Mure Station

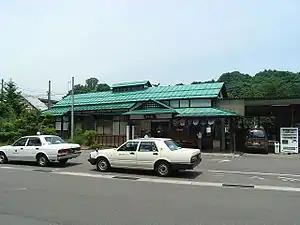
Mure Station in June 2009

is a railway station on the Kita-Shinano Line in Iizuna, Nagano, Japan, operated by the third-sector railway operating company Shinano Railway.